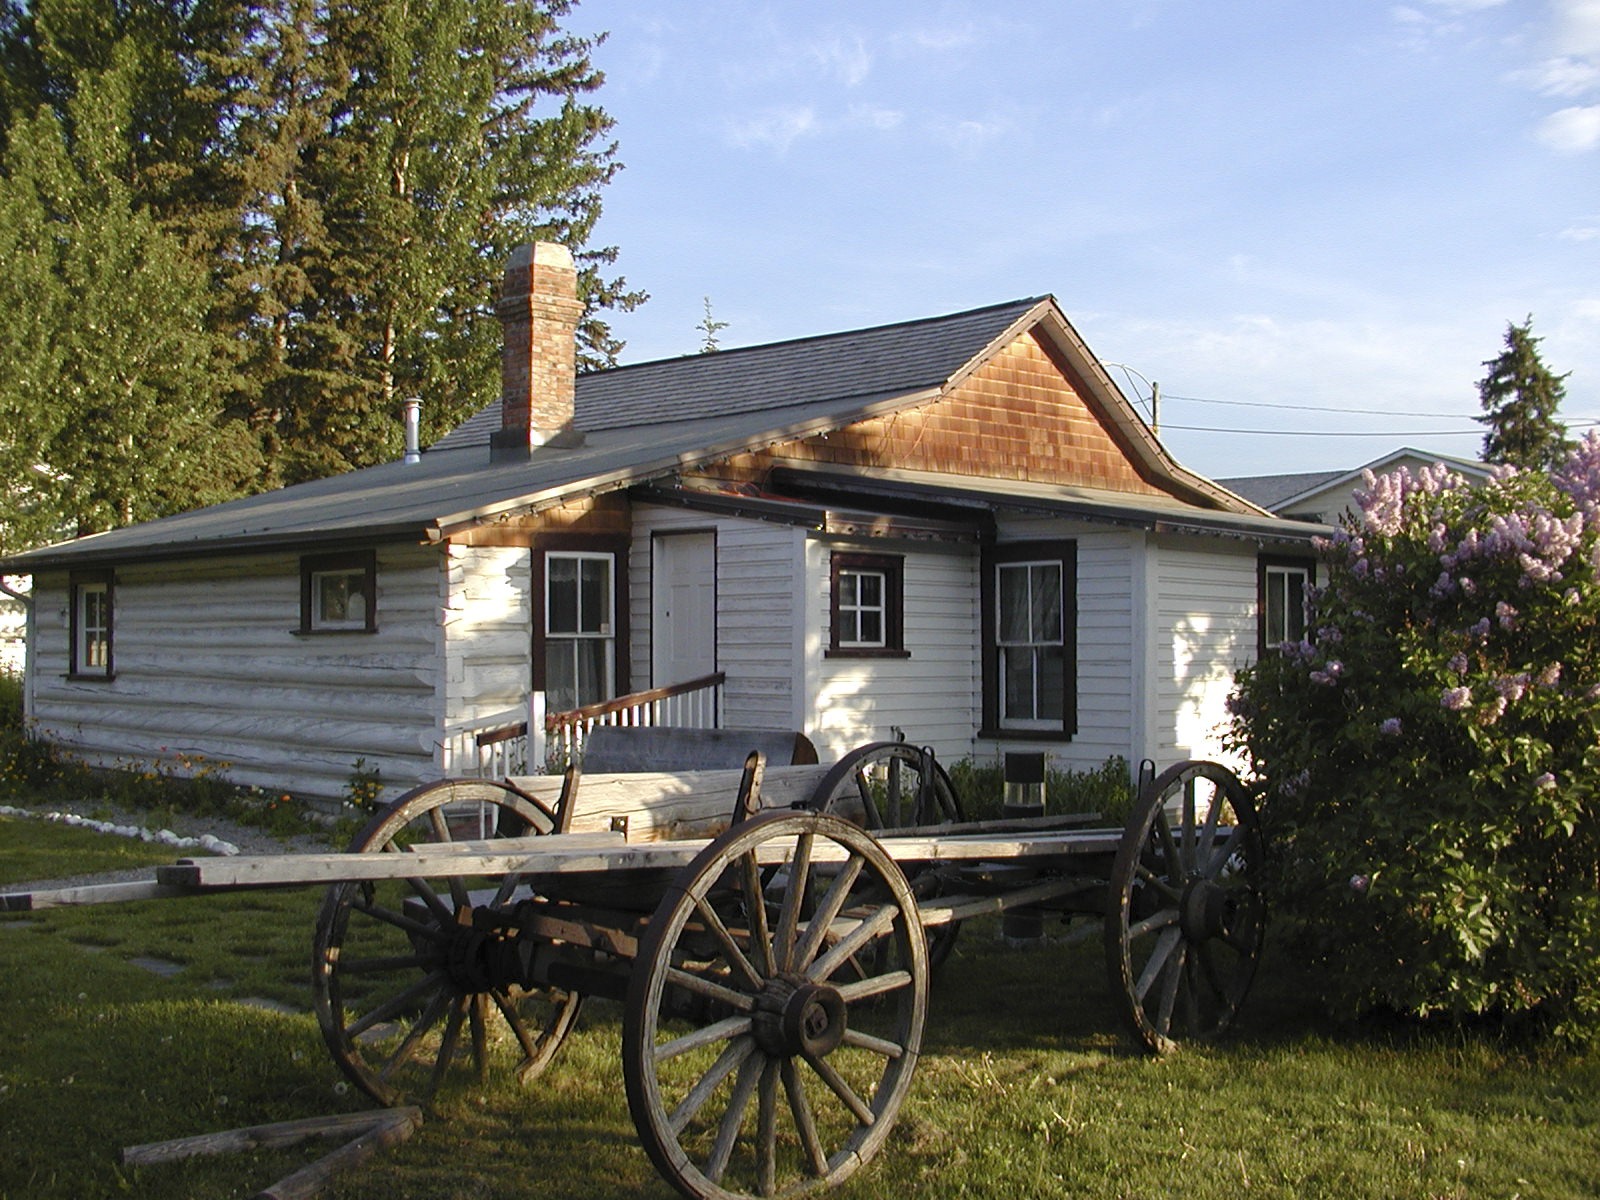
farm, wagon, house, town, building, old, home, vehicle, cottage, canada, carriage, heritage, estate, alberta, rural area, police station, canmore